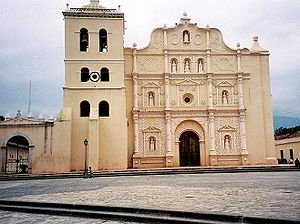
Comayagua
Katedralen i Comayagua
Comayagua er en by i det centrale Honduras, med et indbyggertal på cirka 60.000. Byen er hovedstad i et departement af samme navn.